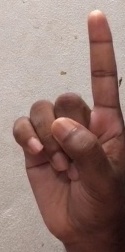
ASL sign: 1